Batter (walls)

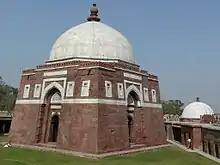
Tomb of Ghiyath al-Din Tughluq (d. 1325), Delhi, with a batter of 25°.

In architecture, batter is the receding slope of a wall, structure, or earthwork, the opposite of an "overhang". When used in fortifications it may be called a talus.